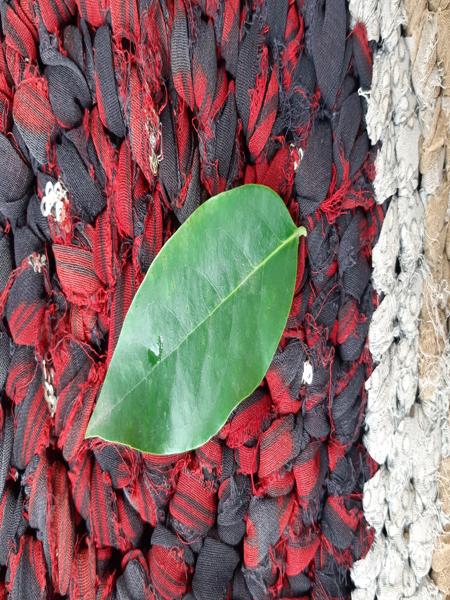
Plant: Amla